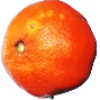
Label: Clementine 1